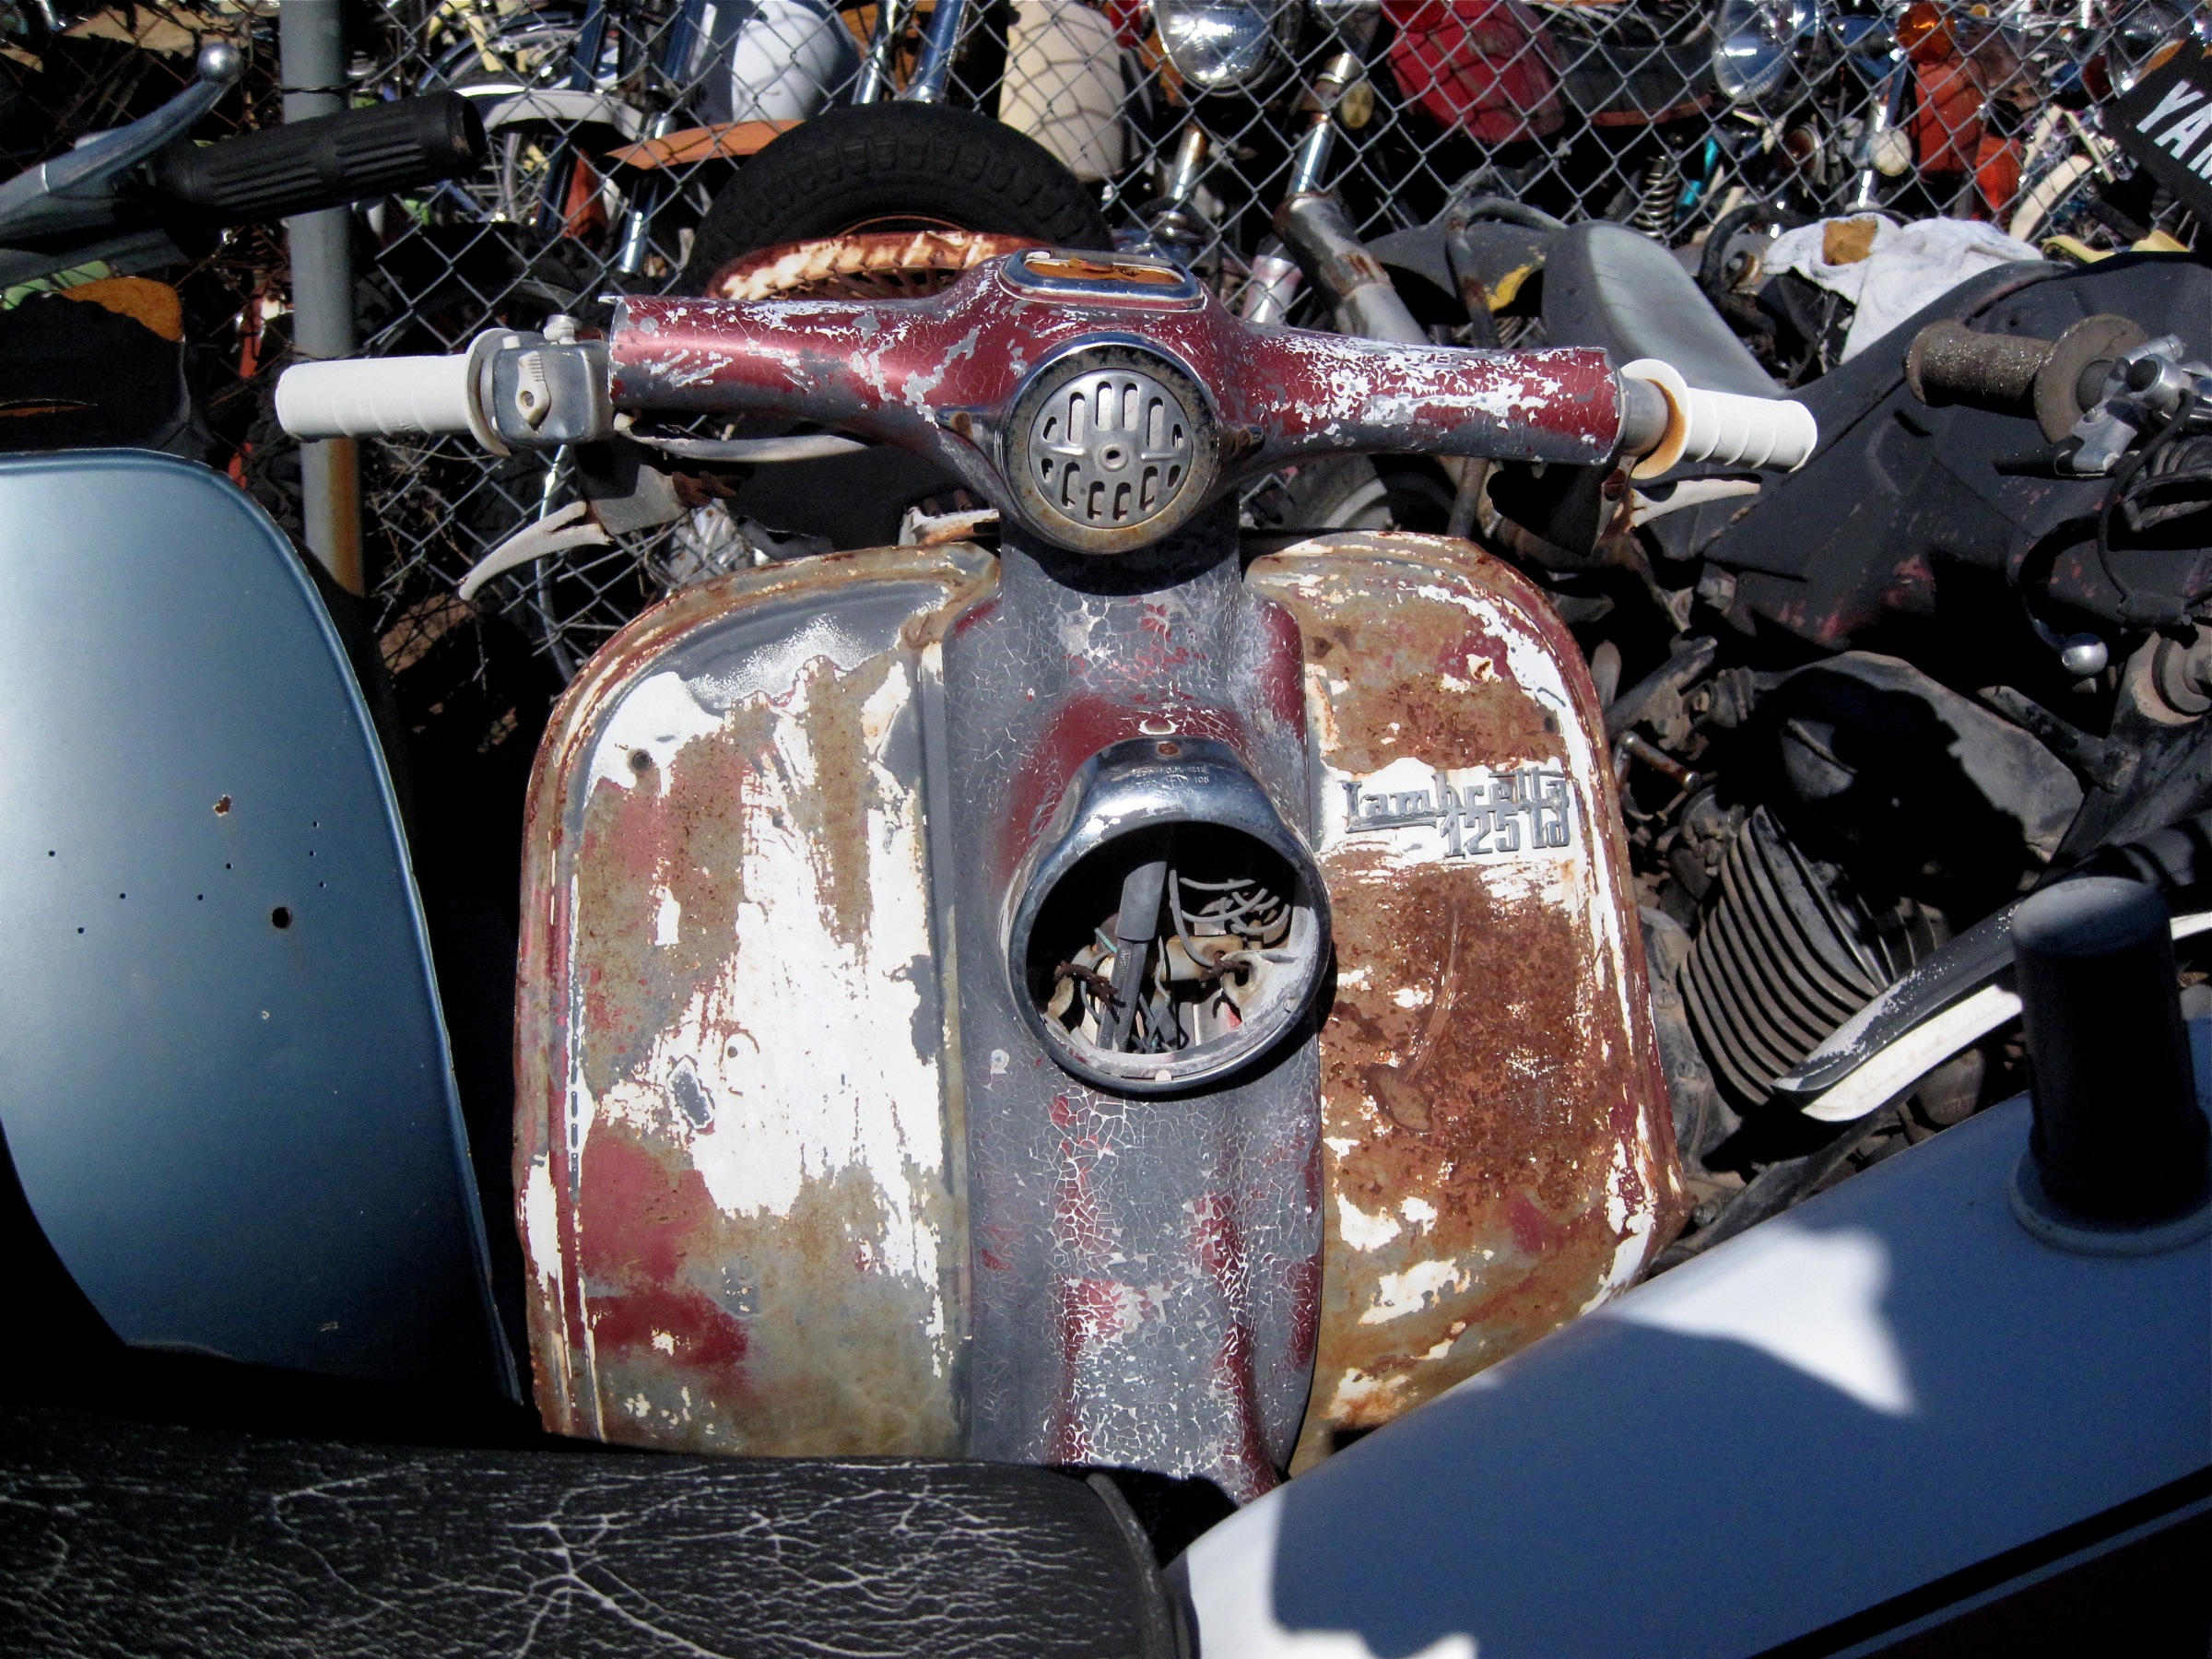
car, vehicle, motorcycle, engine, 5cardnv, land vehicle, automobile make, automotive exterior